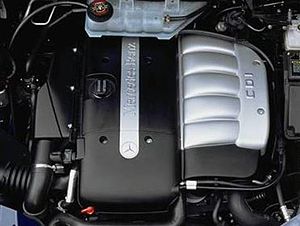
Mercedes-Benz OM 611/OM 612/OM 613 / Femcylinder OM 612 og sekscylinder OM 613
OM 612 DE 27 LA
OM 611 er en firecylindret dieselmotor med commonrailindsprøjtning fra Mercedes-Benz. Motoren blev præsenteret i 1997 i modellen C 220 CDI. Denne artikel omhandler ligeledes motorerne OM 612 og OM 613, som teknisk set er beslægtede med OM 611.